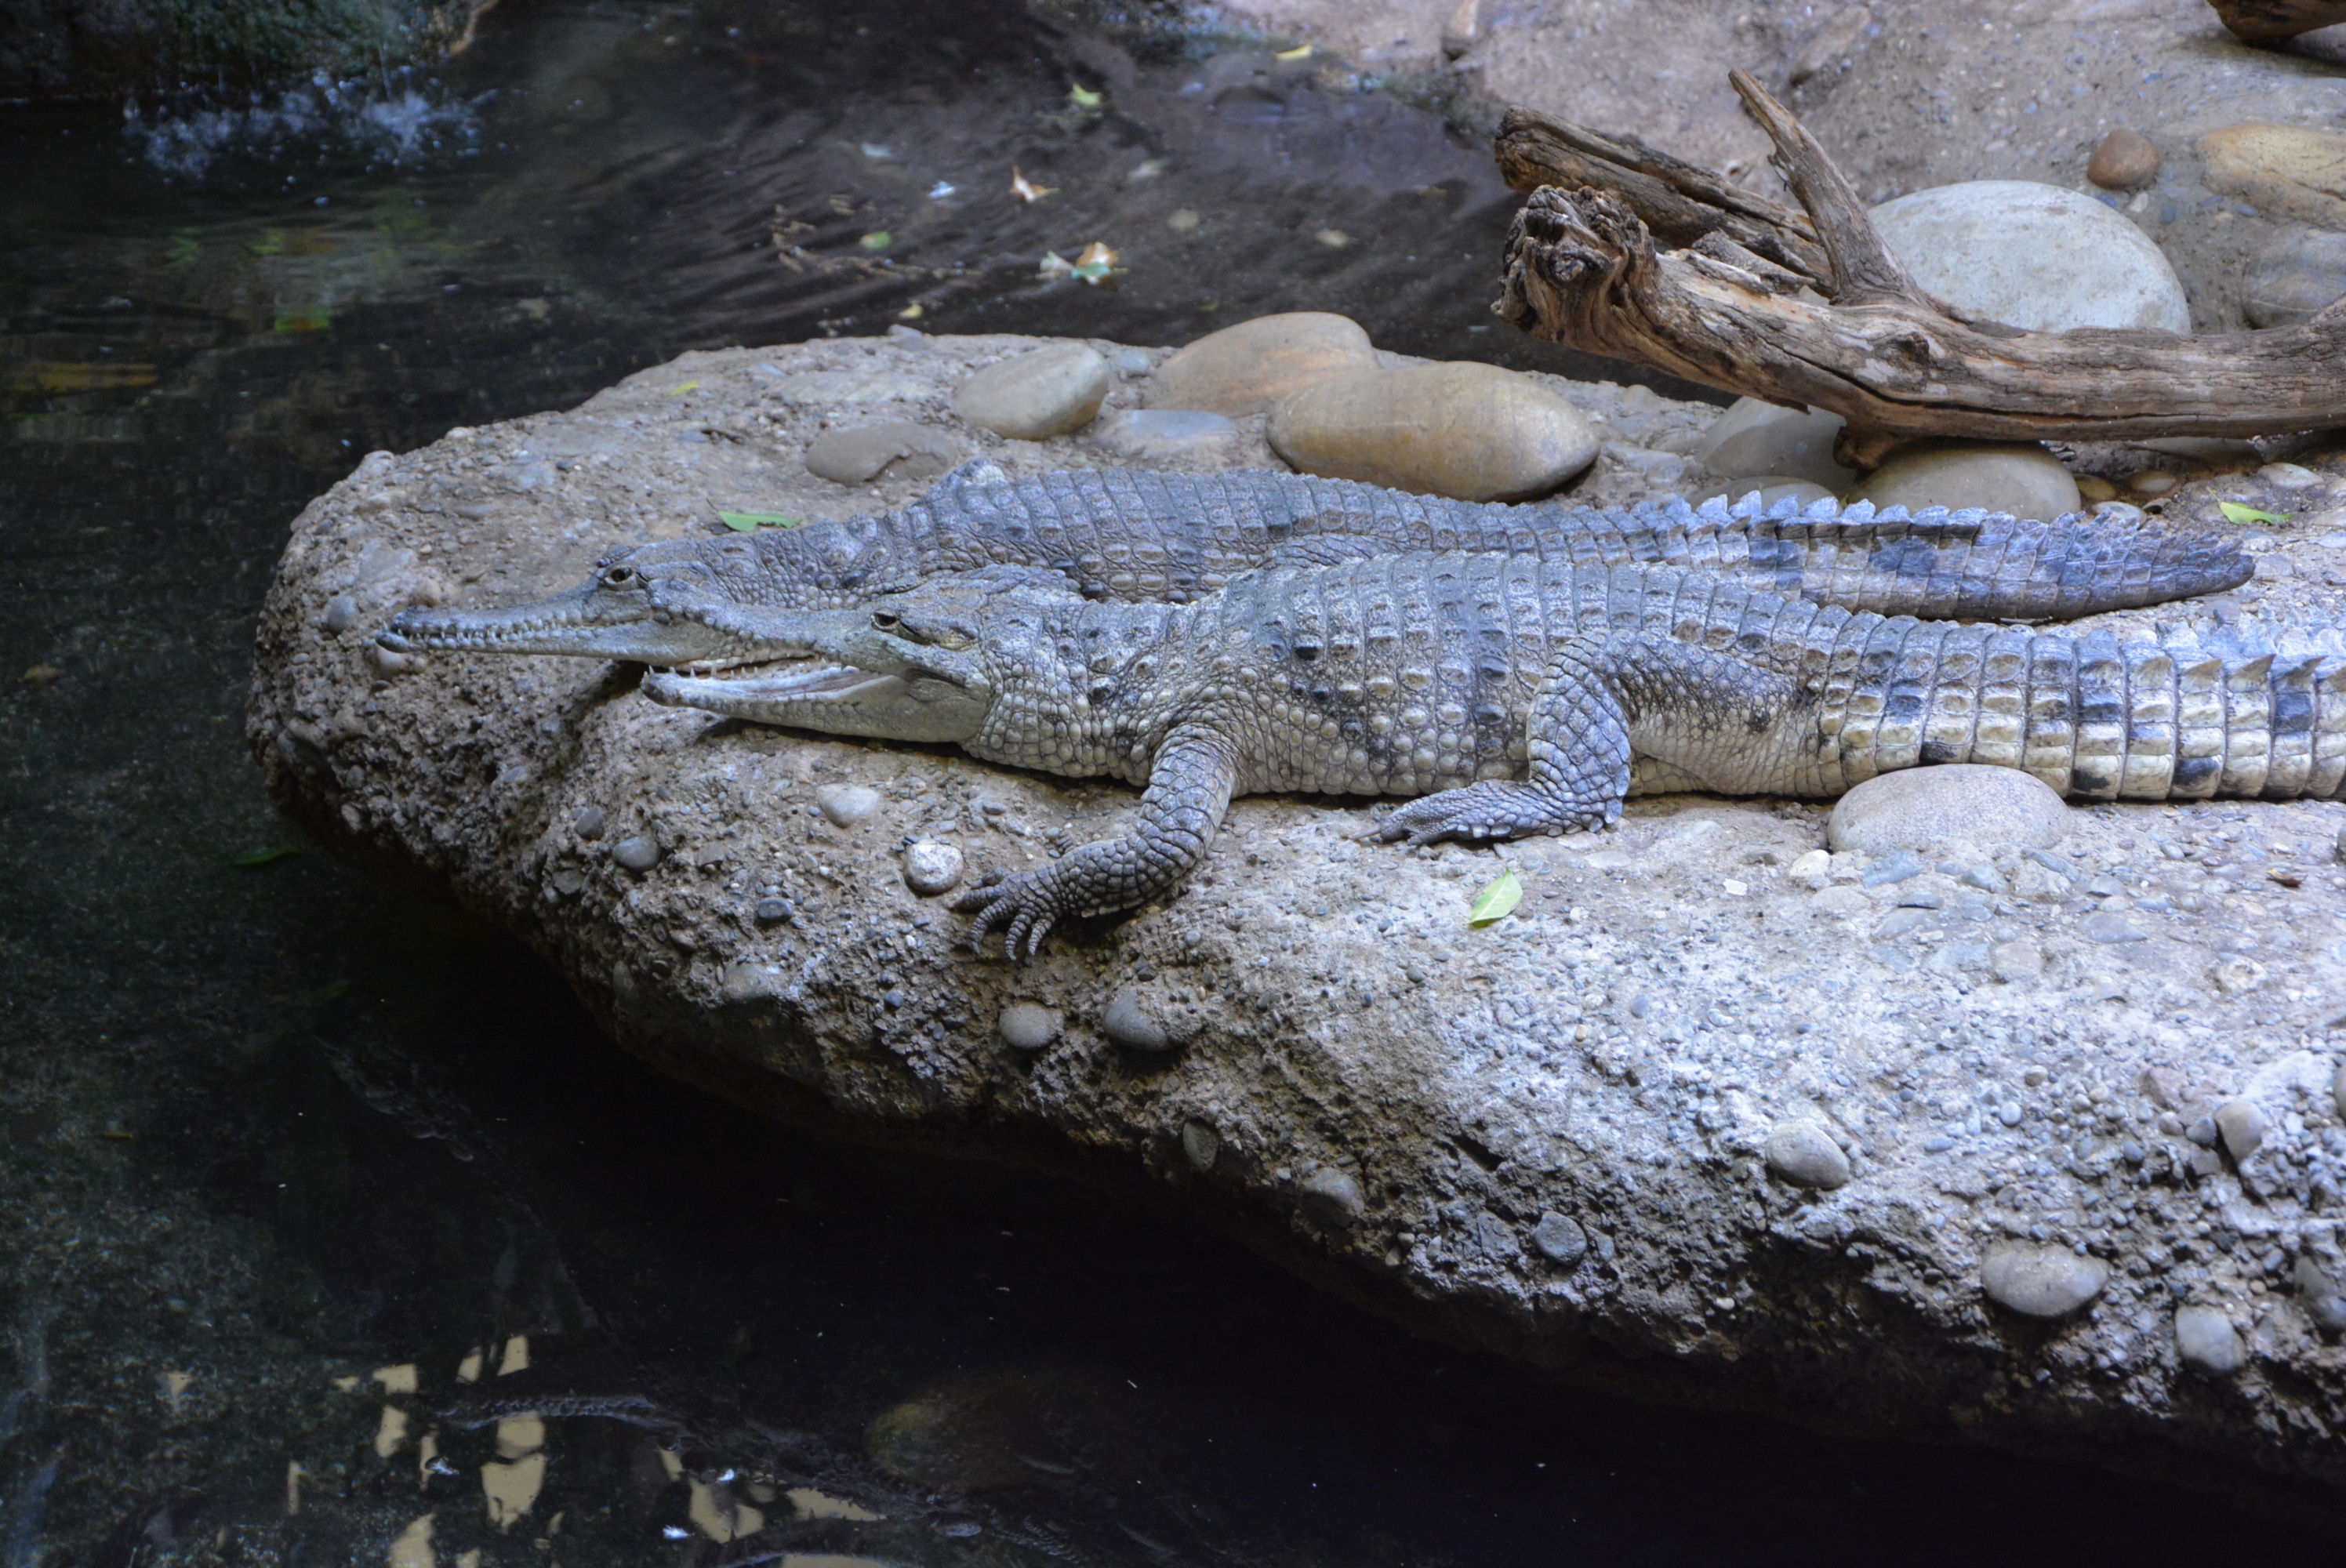
water, nature, rock, wildlife, zoo, predator, reptile, fauna, lizard, crocodile, alligator, animals, dangerous, disguised, gators, crocodilia, hir